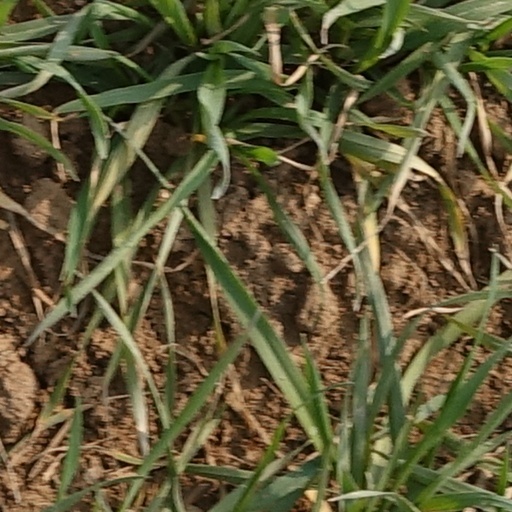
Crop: wheat